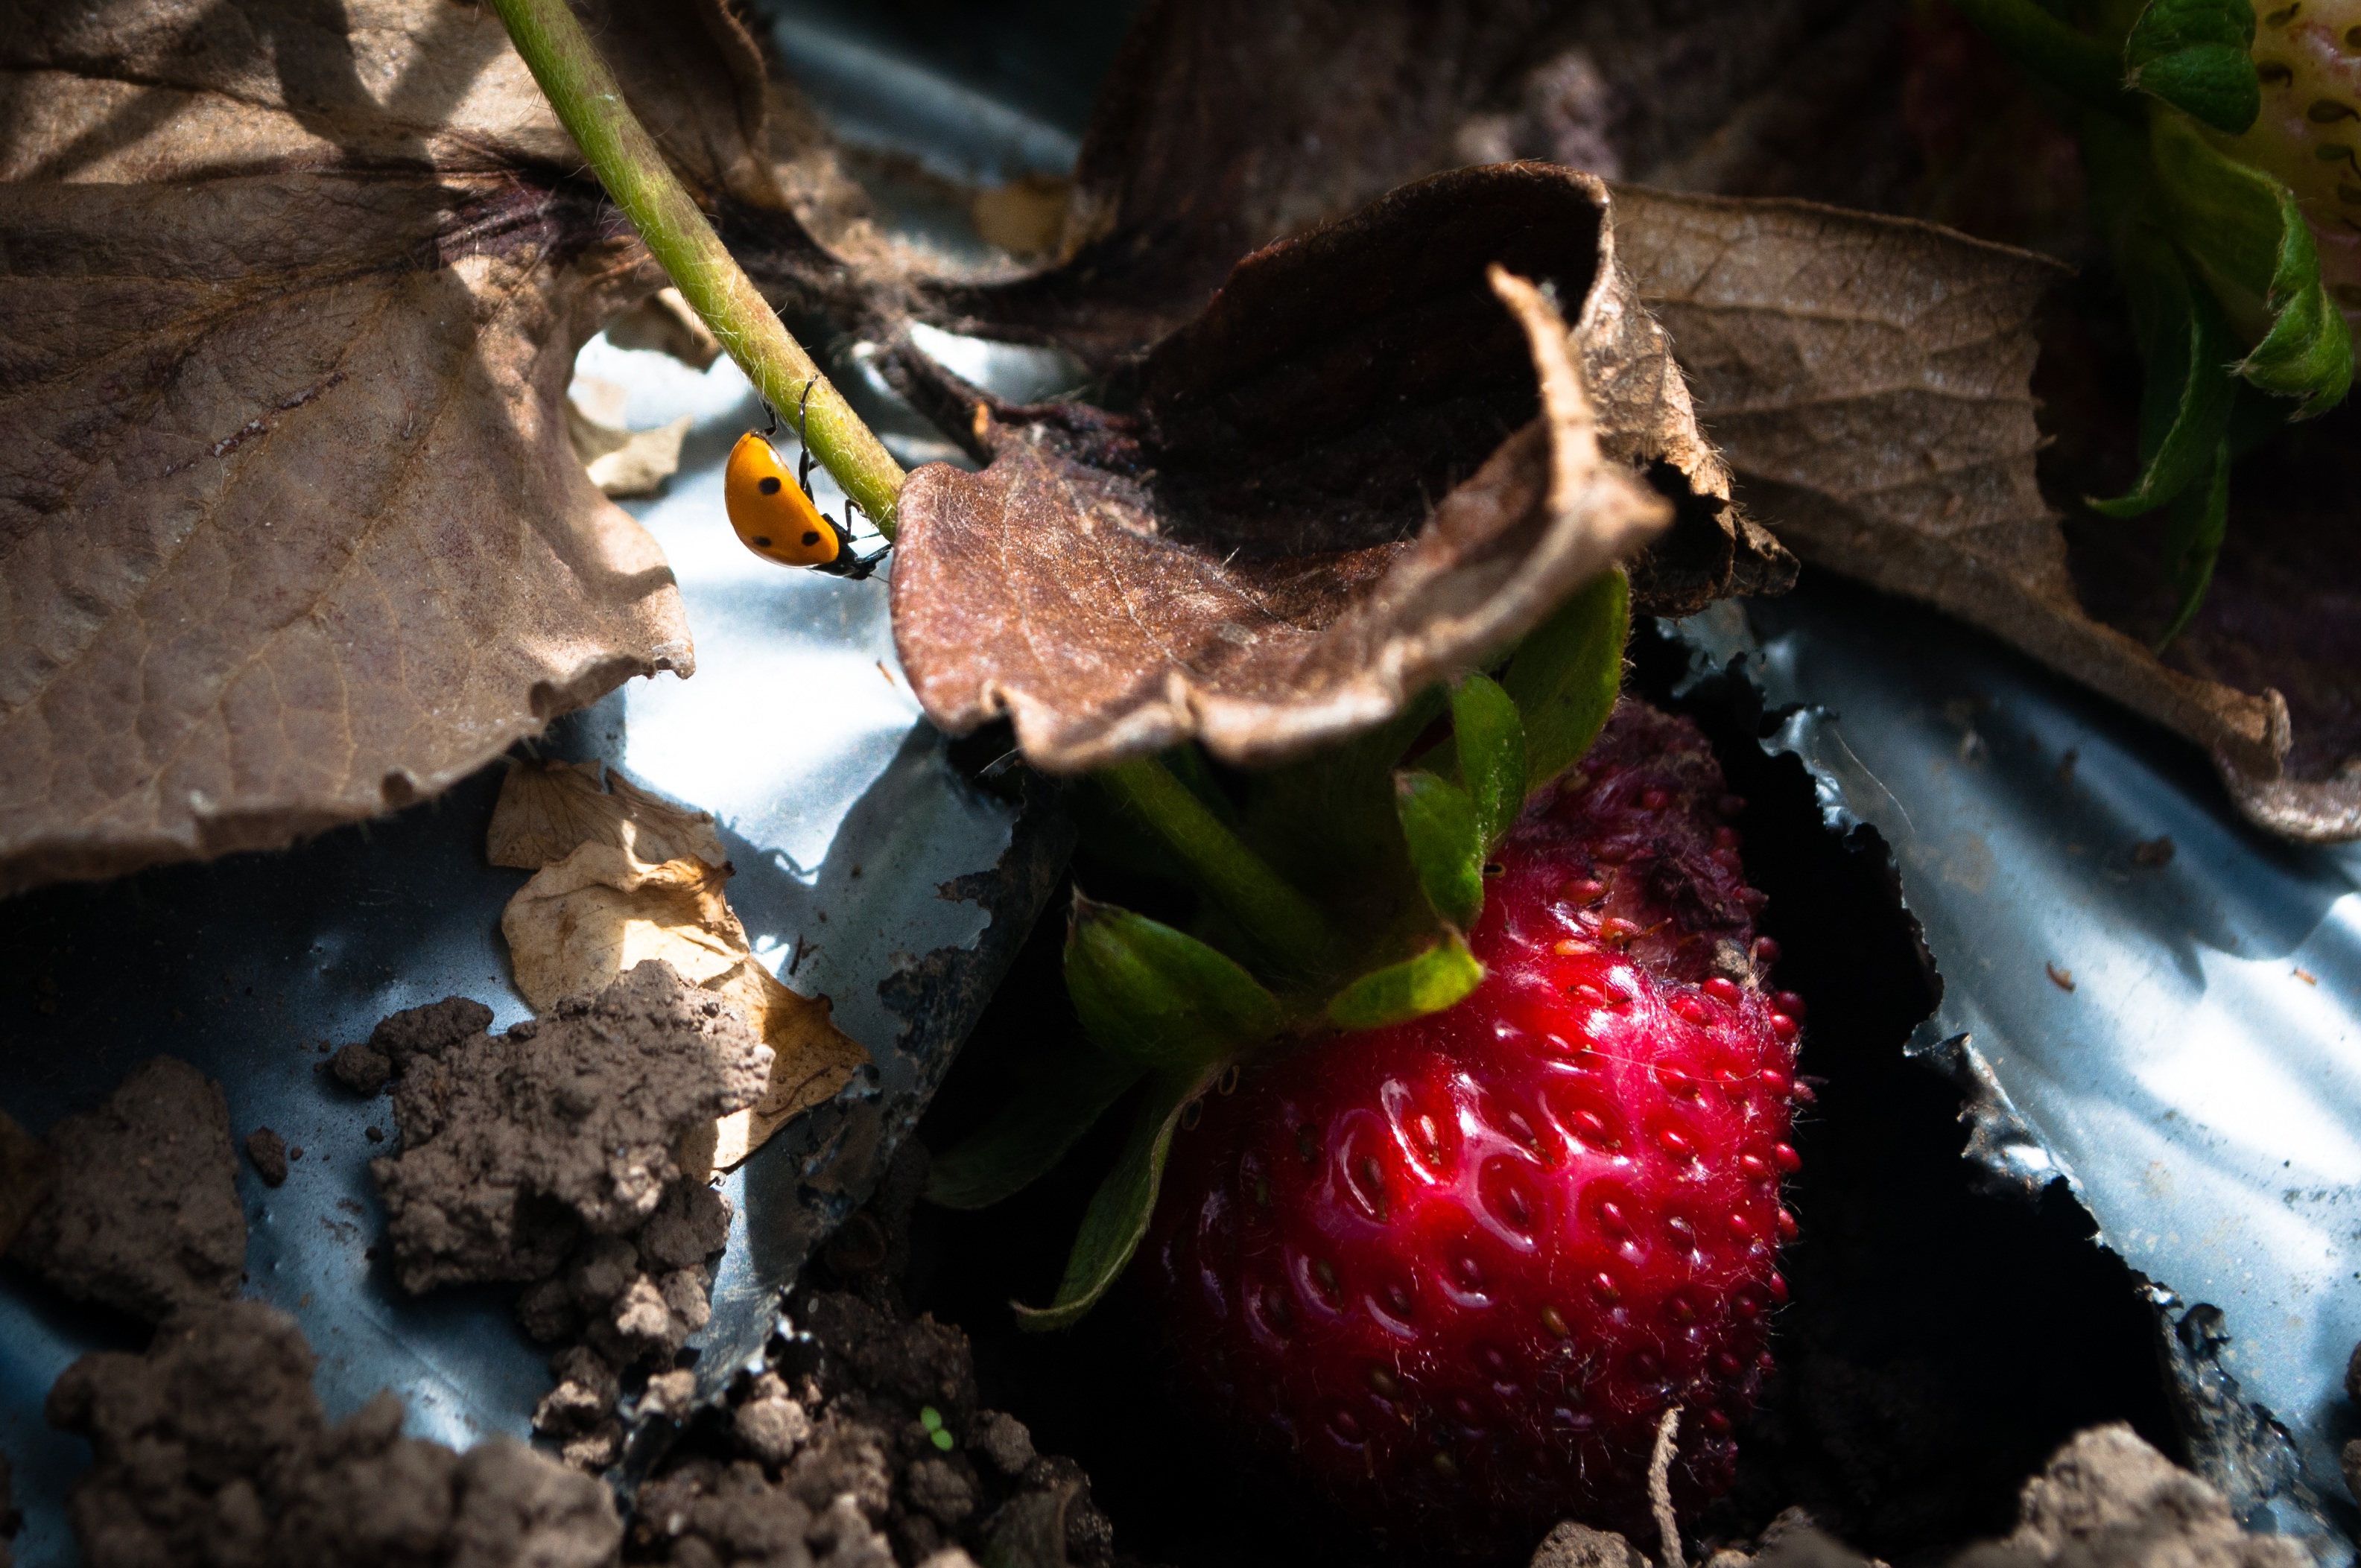
nature, plant, fruit, flower, food, produce, autumn, soil, flora, macro photography